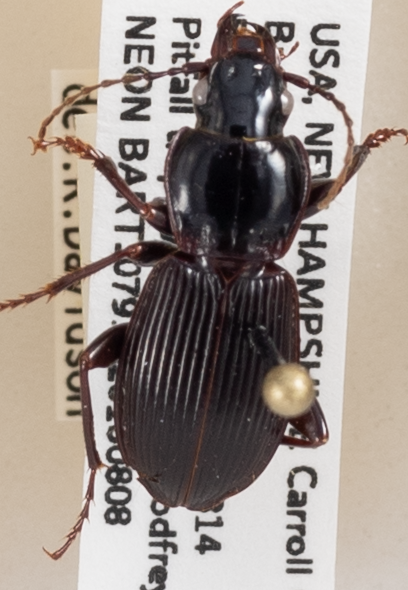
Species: Pterostichus coracinus
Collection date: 2018-08-08
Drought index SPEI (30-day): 0.9
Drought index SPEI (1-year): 0.03
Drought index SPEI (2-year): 0.39